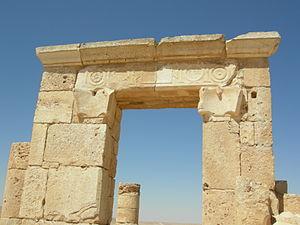
Avdat ou Ovdat ou encore Oboda est le nom d'une ancienne halte caravanière nabatéenne sur la route commerciale de l'encens et des épices. Le site se trouve au centre du désert du Néguev, dans le sud d'Israël près de Sdé Boker.